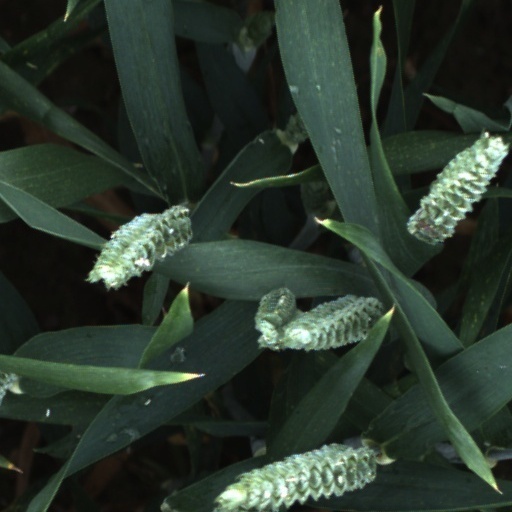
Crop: wheat